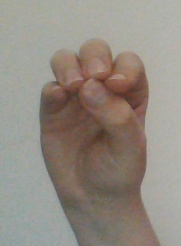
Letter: ha